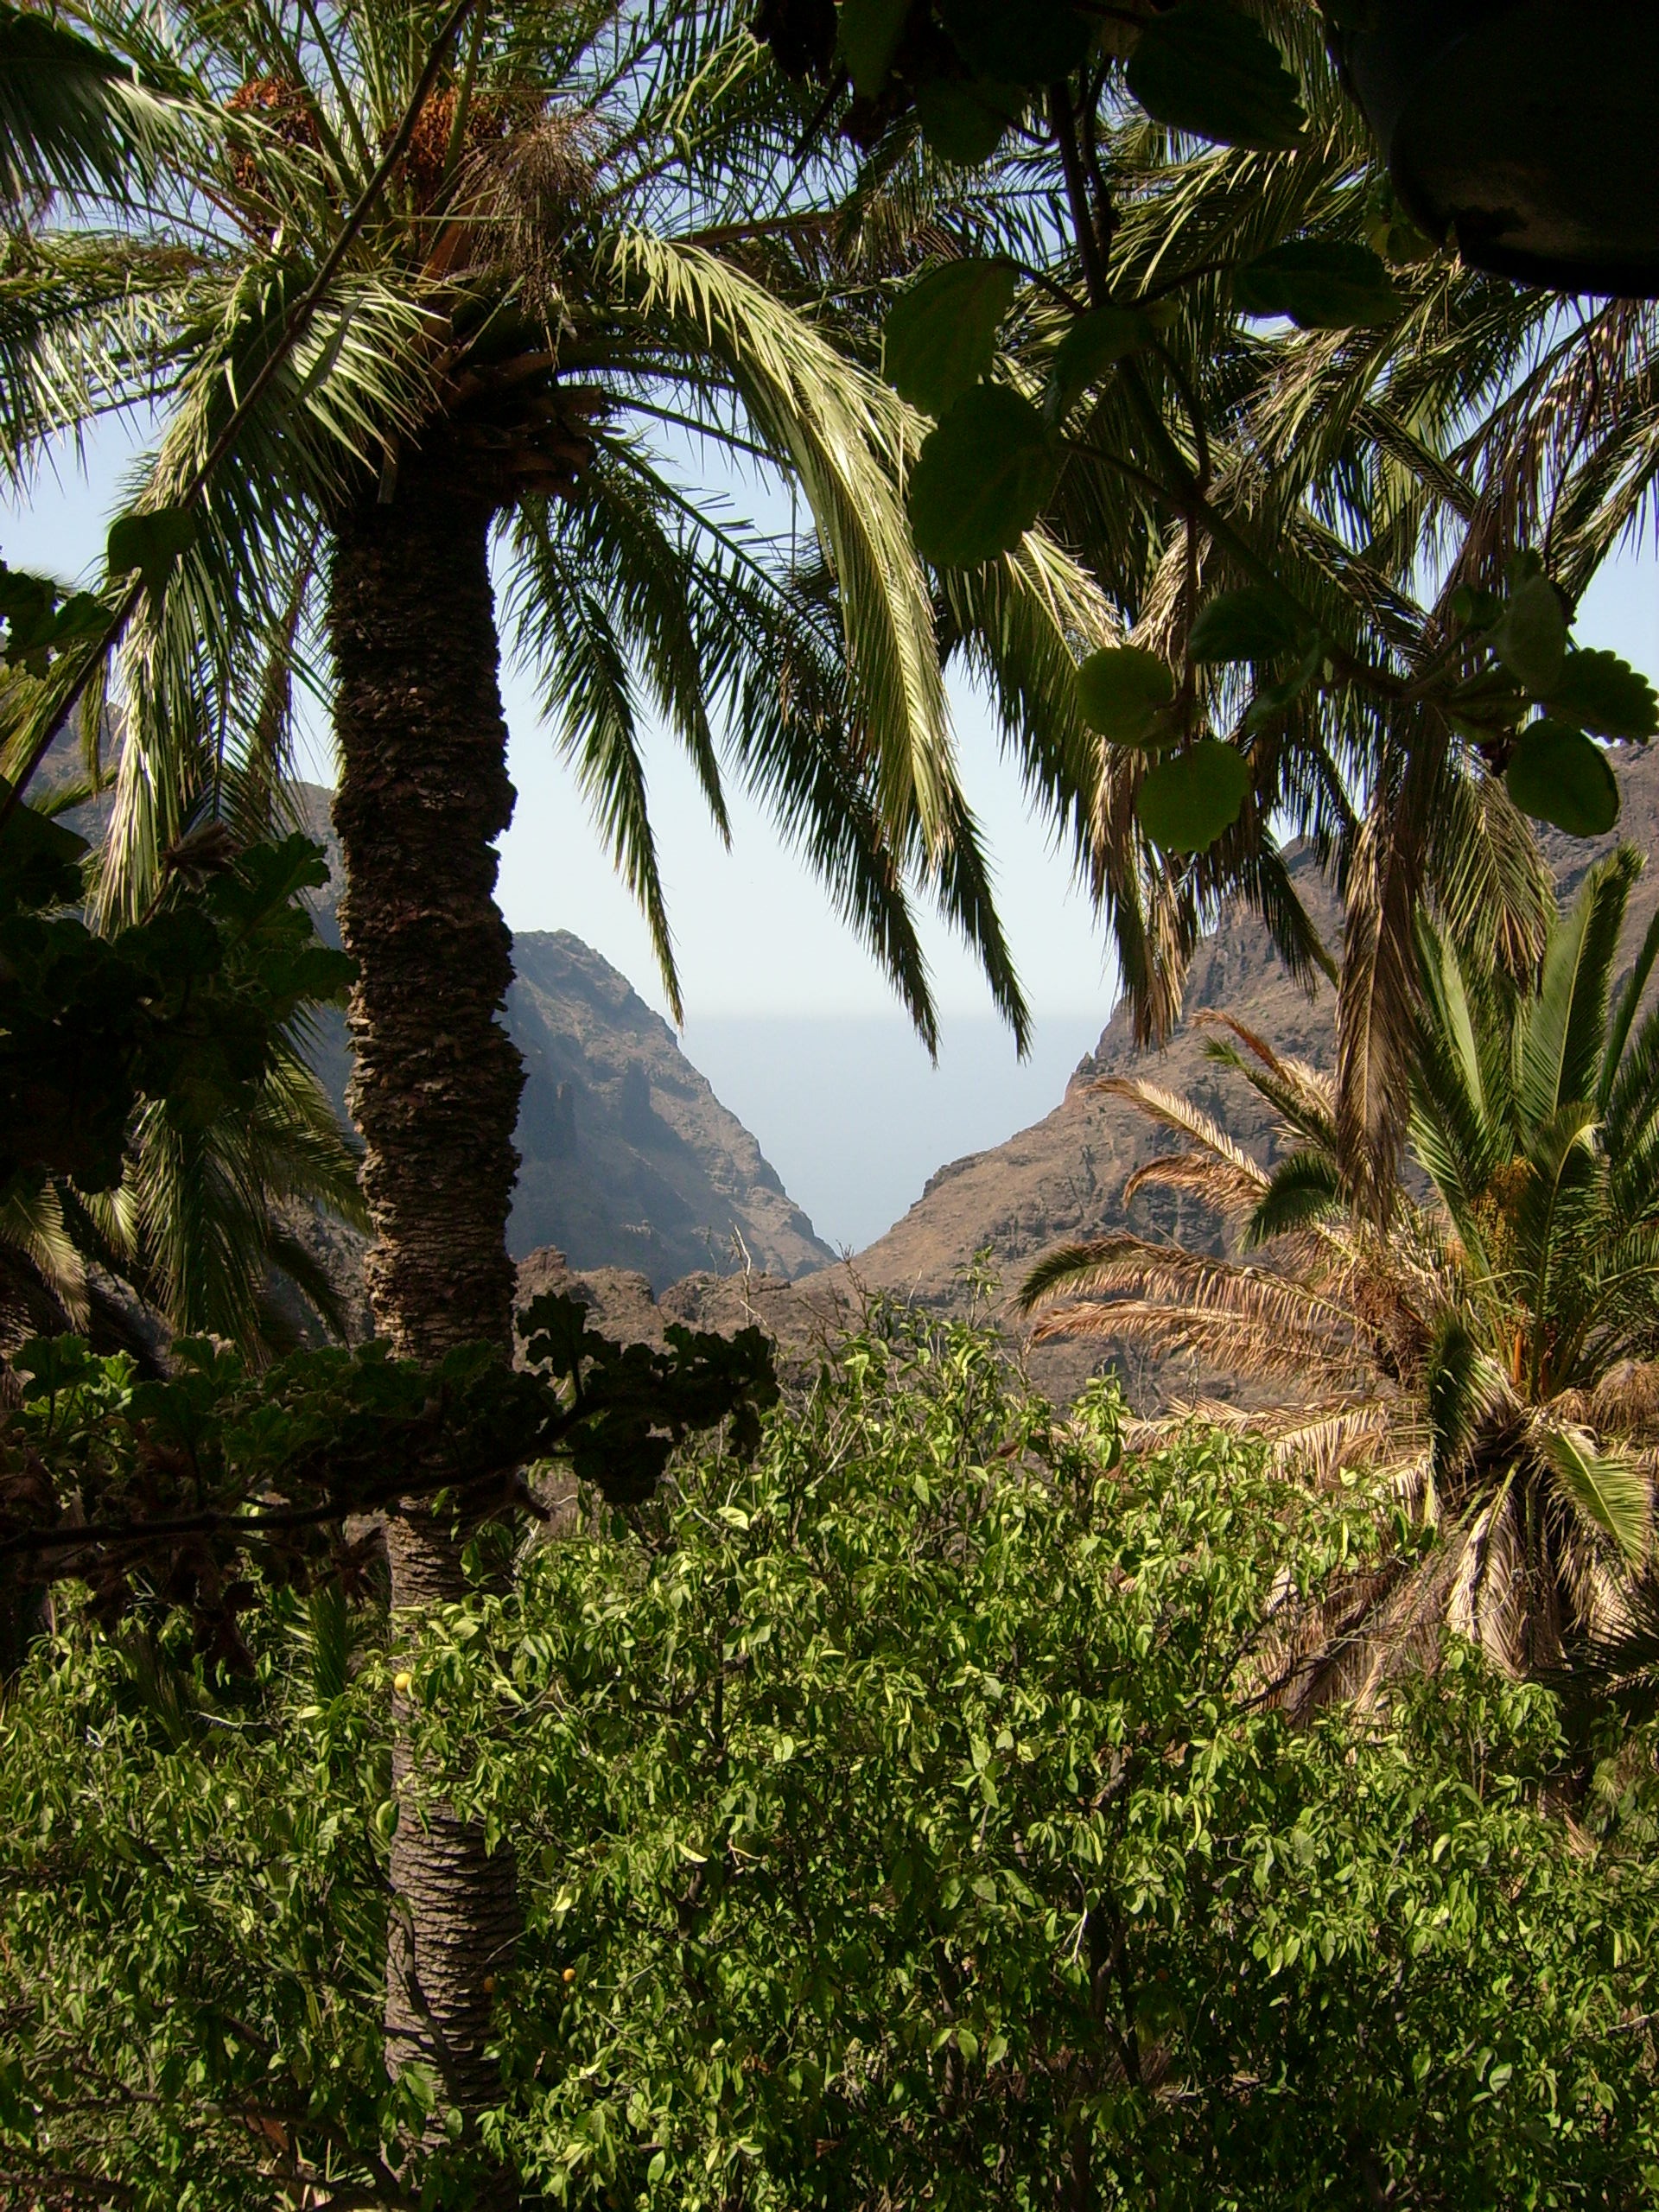
tree, nature, forest, plant, leaf, flower, green, jungle, botany, flora, vegetation, rainforest, tenerife, habitat, tropics, canary islands, natural environment, woody plant, arecales, palm family